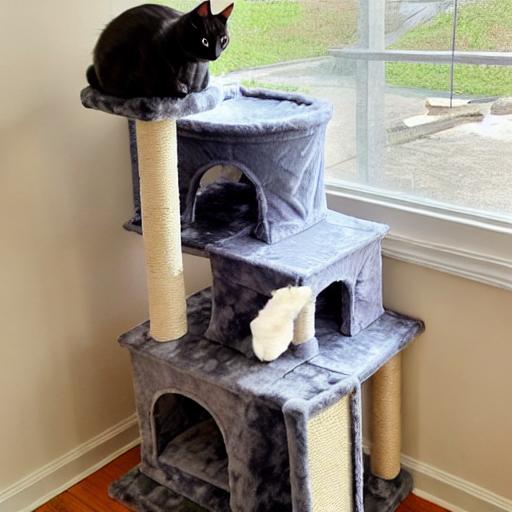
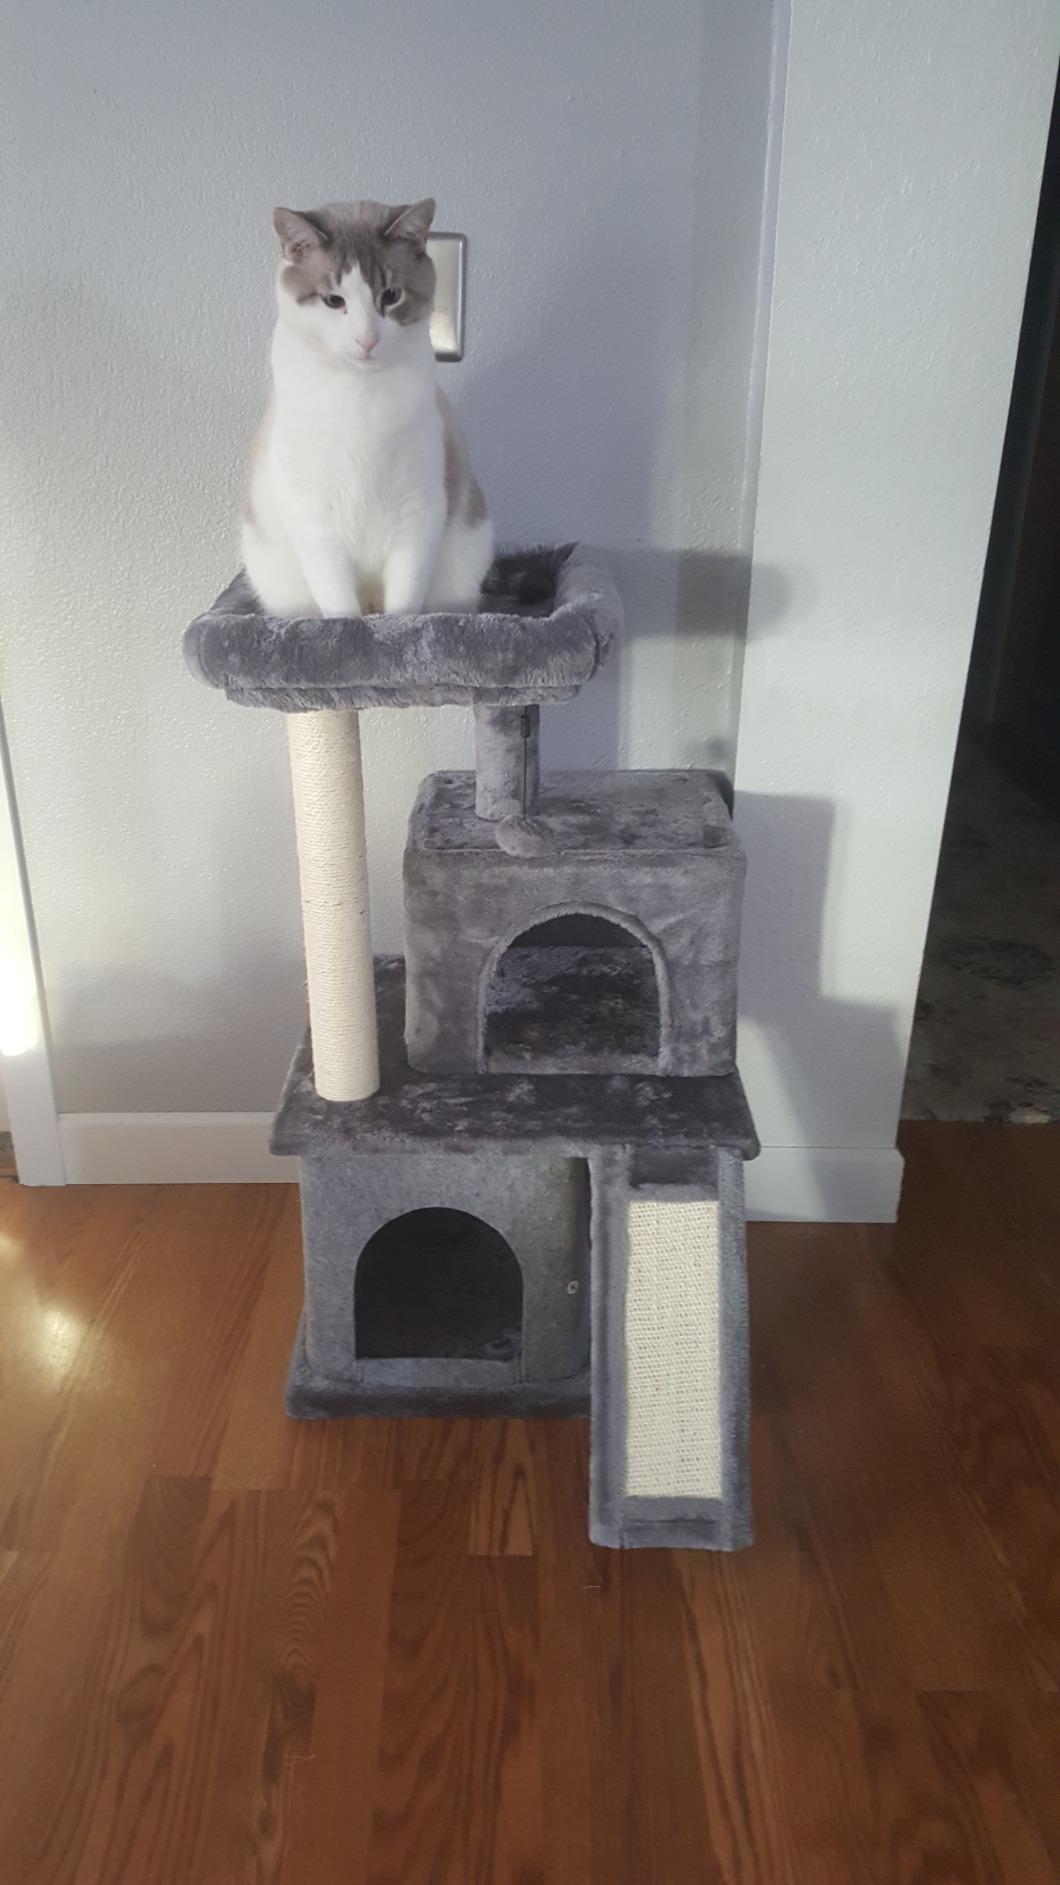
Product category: items_cat tree
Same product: no